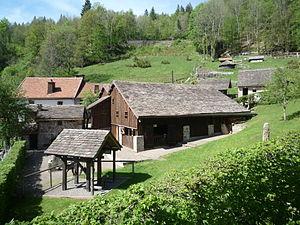
Au premier plan, le travail (tripalium) qui servait au ferrage des boeufs.
Les Vosges saônoises forment en France un territoire culturellement lié à une économie, à une géographie, à une histoire et à un folklore particulier. Situé dans le nord et l'est du département de la Haute-Saône, en région Bourgogne-Franche-Comté. Il est composé d'un ensemble de montagnes, de collines et de plaines vallonnées appartenant au massif des Vosges au nord et à celui du Jura au sud. Il se prolonge au sud, sur le plateau de la Haute-Saône, et a donné son nom au pays des Vosges saônoises, une structure de regroupement de collectivités locales.
Le tourisme dans la Haute-Saône est principalement axé sur une activité verte et nature en campagne. La Haute-Saône est un des derniers départements quant à la fréquentation, classée 91ᵉ sur 95. Ce chiffre s'explique par l'absence de tourisme de masse. Le cyclotourisme, la randonnée pédestre et le tourisme fluvial sont les principales activités touristiques. Ces activités d'itinérance permettent de découvrir un paysage rurale parsemé de monument divers : châteaux, édifices religieux, lavoirs, fermes avec charri et chalot ; les croix et calvaires ou encore vestiges du passé minier et industriel du département. Par ailleurs, seize bourgs et villages font partie du réseau des « Cités de Caractère de Bourgogne-Franche-Comté ».
Le musée départemental de la montagne est un musée situé à Château-Lambert, en Haute-Saône.
La communauté de communes de la Haute Vallée de l'Ognon est une ancienne communauté de communes située dans le département de la Haute-Saône en France.